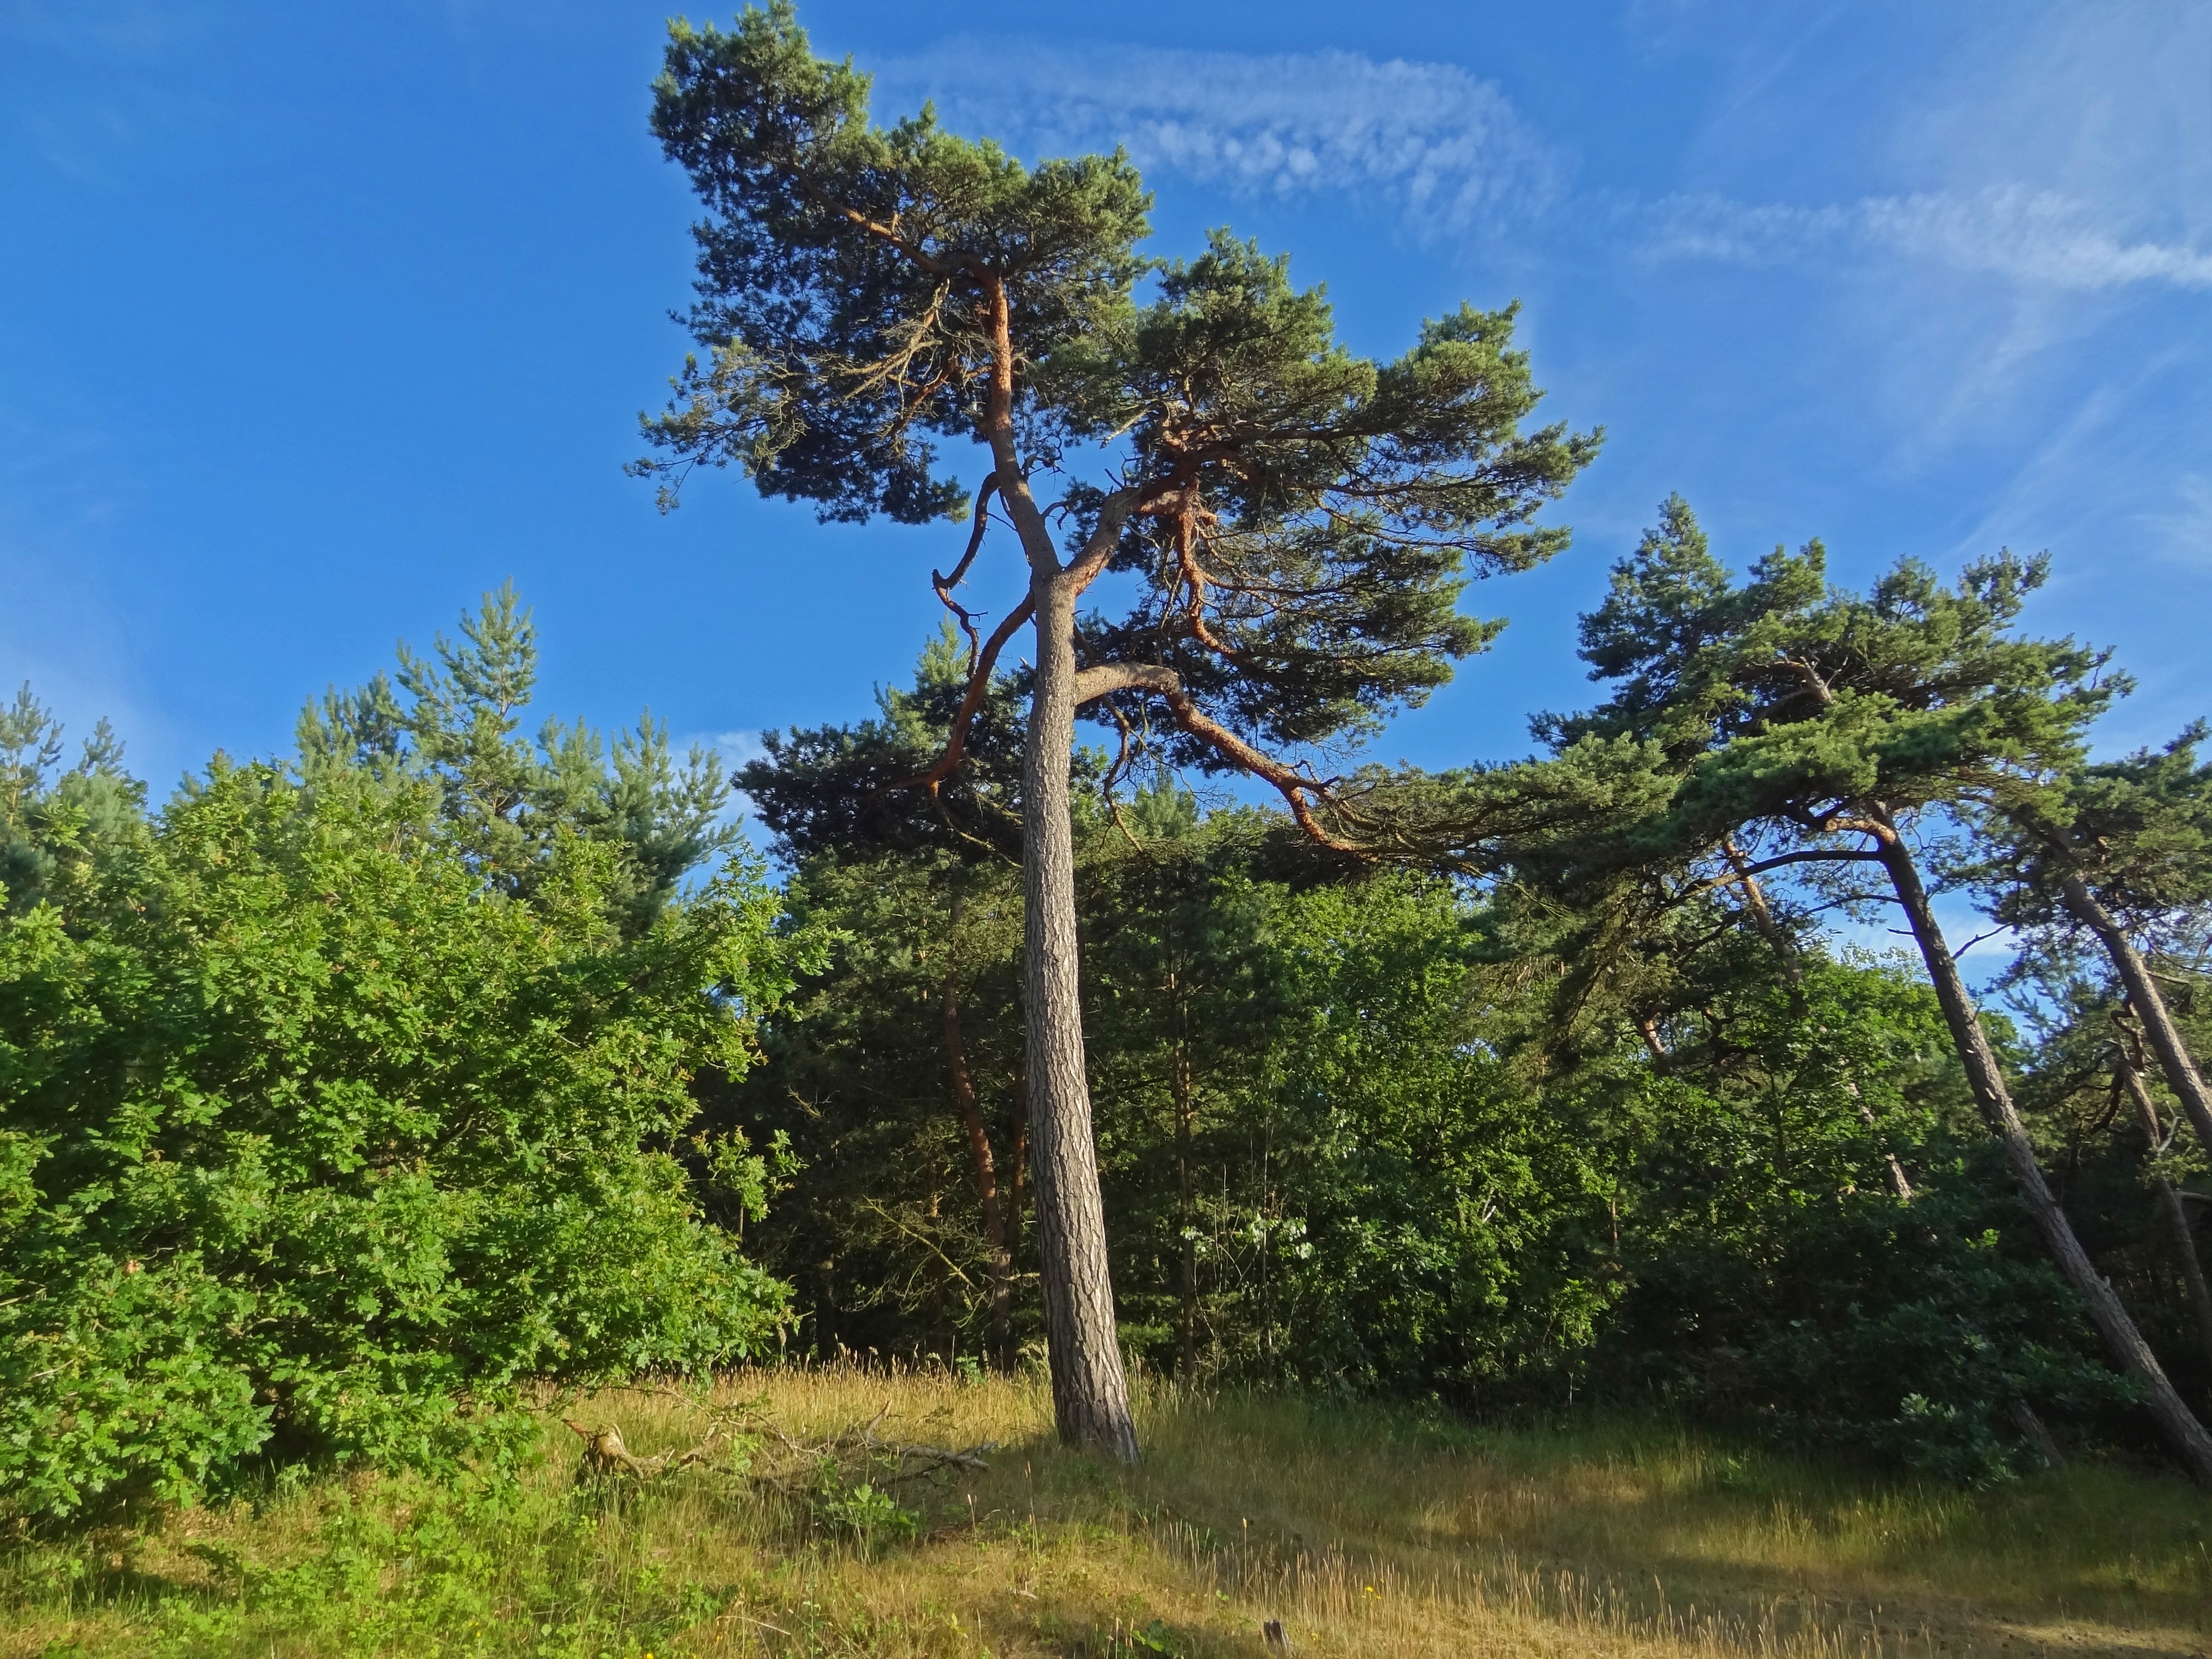
tree, forest, plant, flower, pine, savanna, conifer, dunes, spruce, vegetation, shrub, ecosystem, pinus, drought, flowering plant, grove of trees, biome, summer heat, woody plant, land plant, arecales